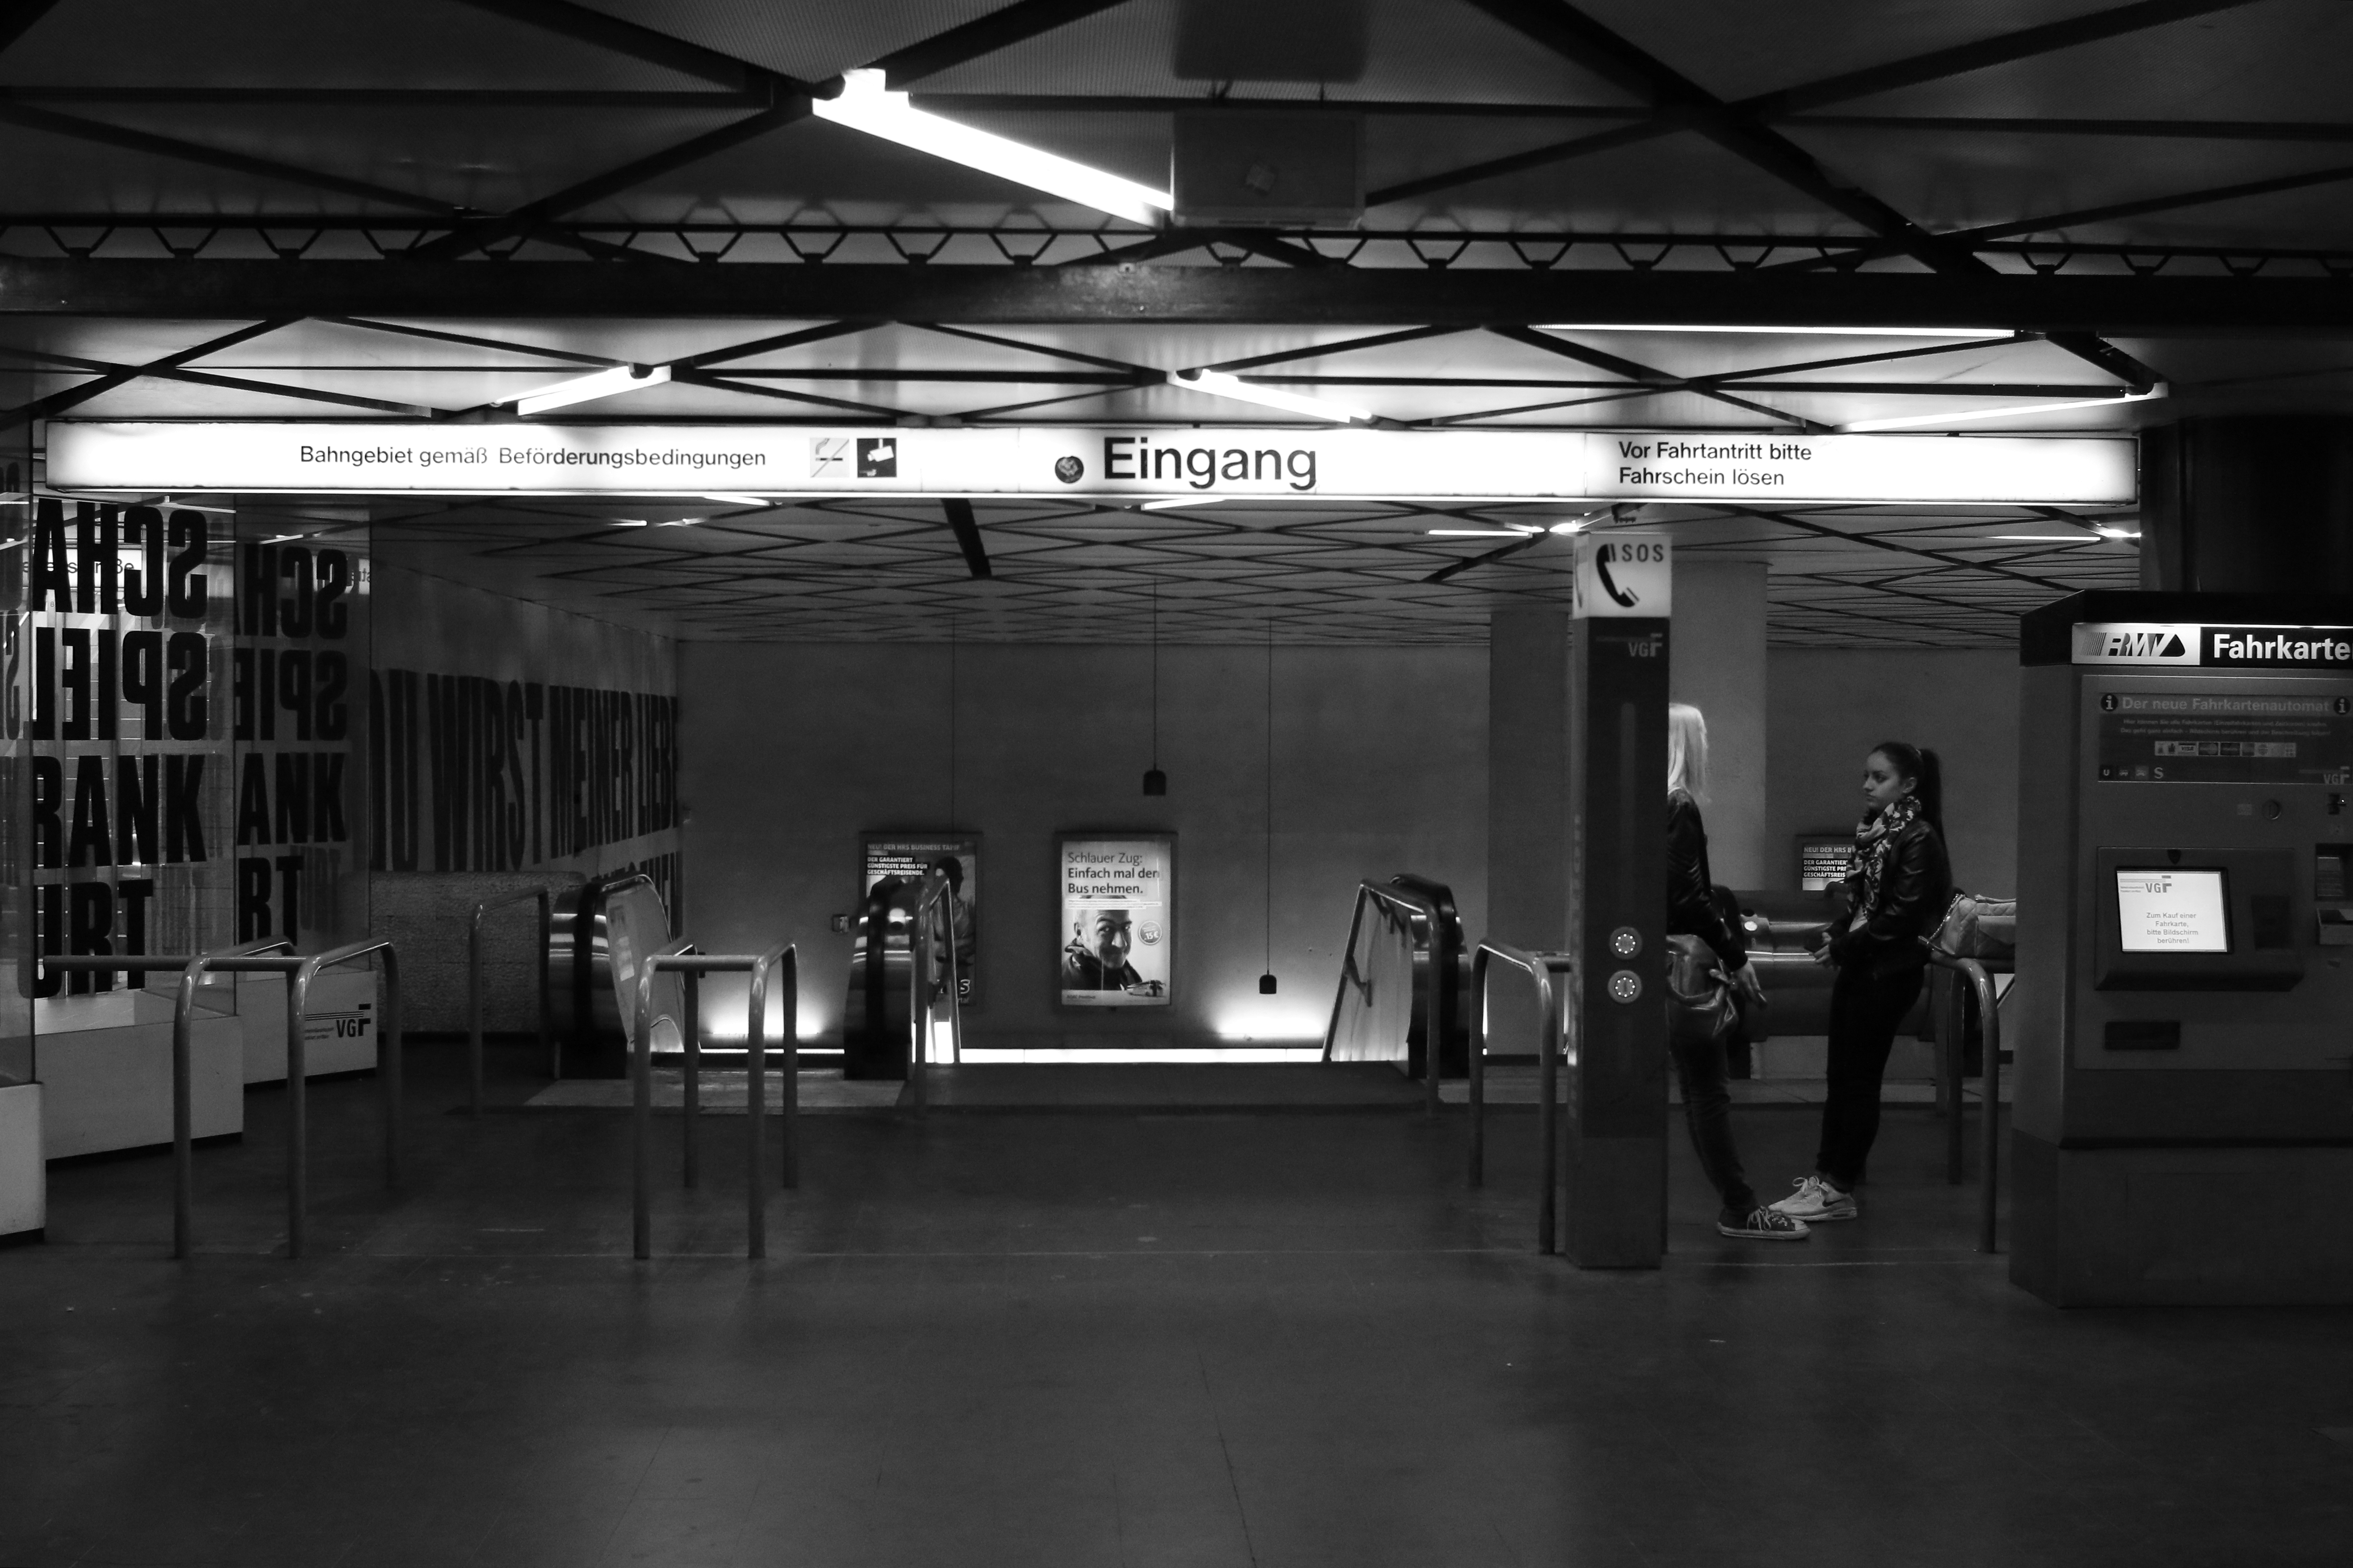
light, black and white, white, building, subway, black, monochrome, interior design, bw, blackandwhite, blackwhite, design, subwaystation, germany, alemania, allemagne, sw, schwarzweiss, schwarzweis, tourist attraction, shape, frankfurtmain, frankfurtammain, frankfurtam, frankfurtamain, germania, frankfurt, willybrandtplatz, schwarzweissfotografie, schwarzweisfotografie, ubahn, ubahnhof, ubahnstation, ubahnhaltestelle, monochrome photography